John Harron

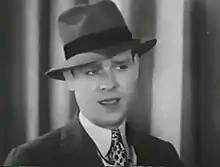
"The Murder in the Museum" (1934)

John Harron (March 31, 1904 – November 24, 1939) was an American actor. He appeared in more than 160 films between 1918 and 1940.